Urine test

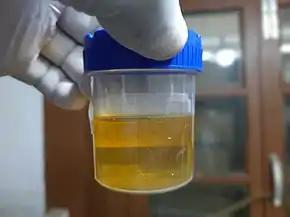
A urine sample in a sterile container

A urine test is any medical test performed on a urine specimen. The analysis of urine is a valuable diagnostic tool because its composition reflects the functioning of many body systems, particularly the kidneys and urinary system, and specimens are easy to obtain. Common urine tests include the routine urinalysis, which examines the physical, chemical, and microscopic properties of the urine; urine drug screening; and urine pregnancy testing.